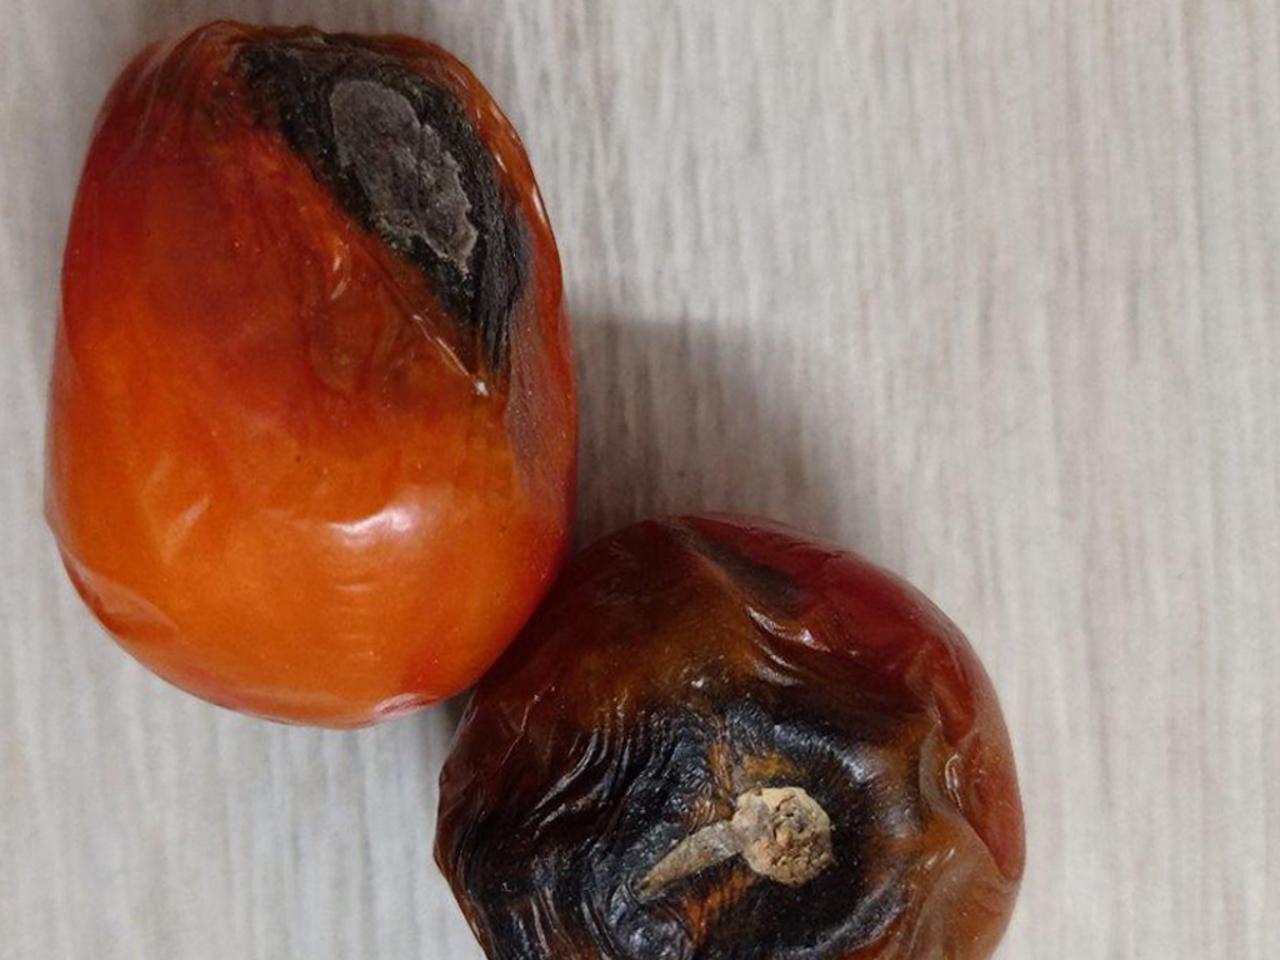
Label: Rotten